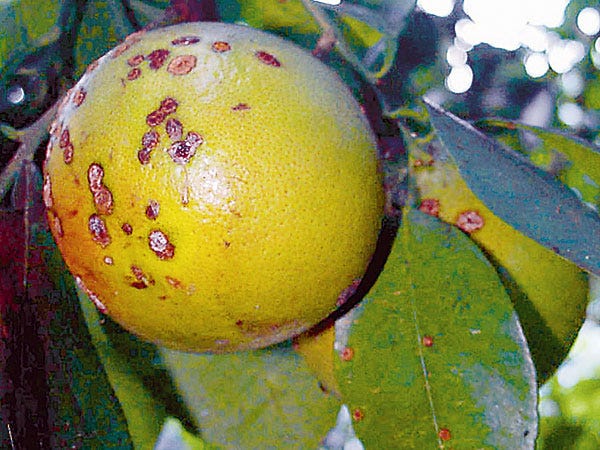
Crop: unknown
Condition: citrus_citrus_canker